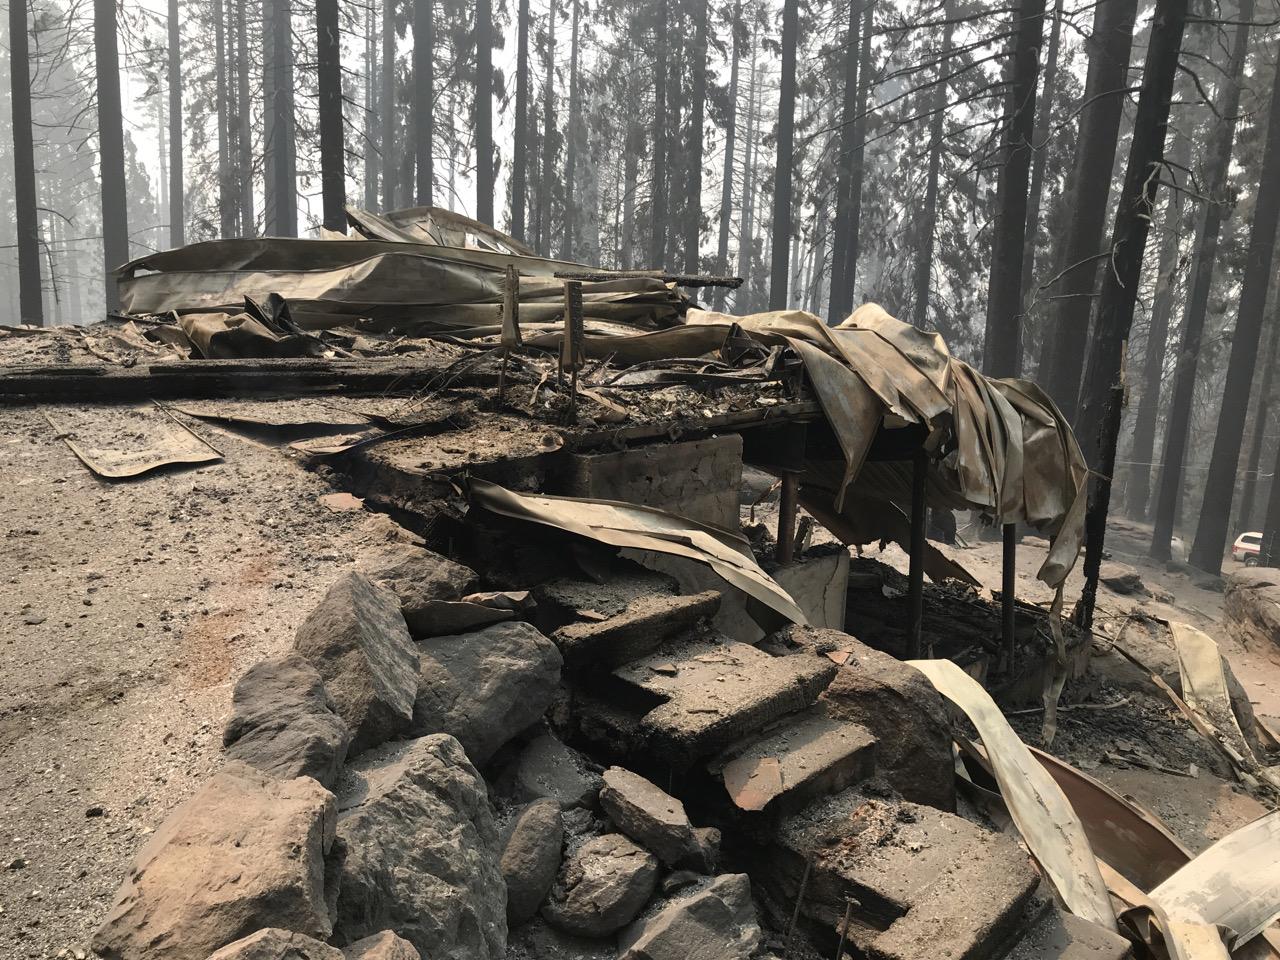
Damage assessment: destroyed